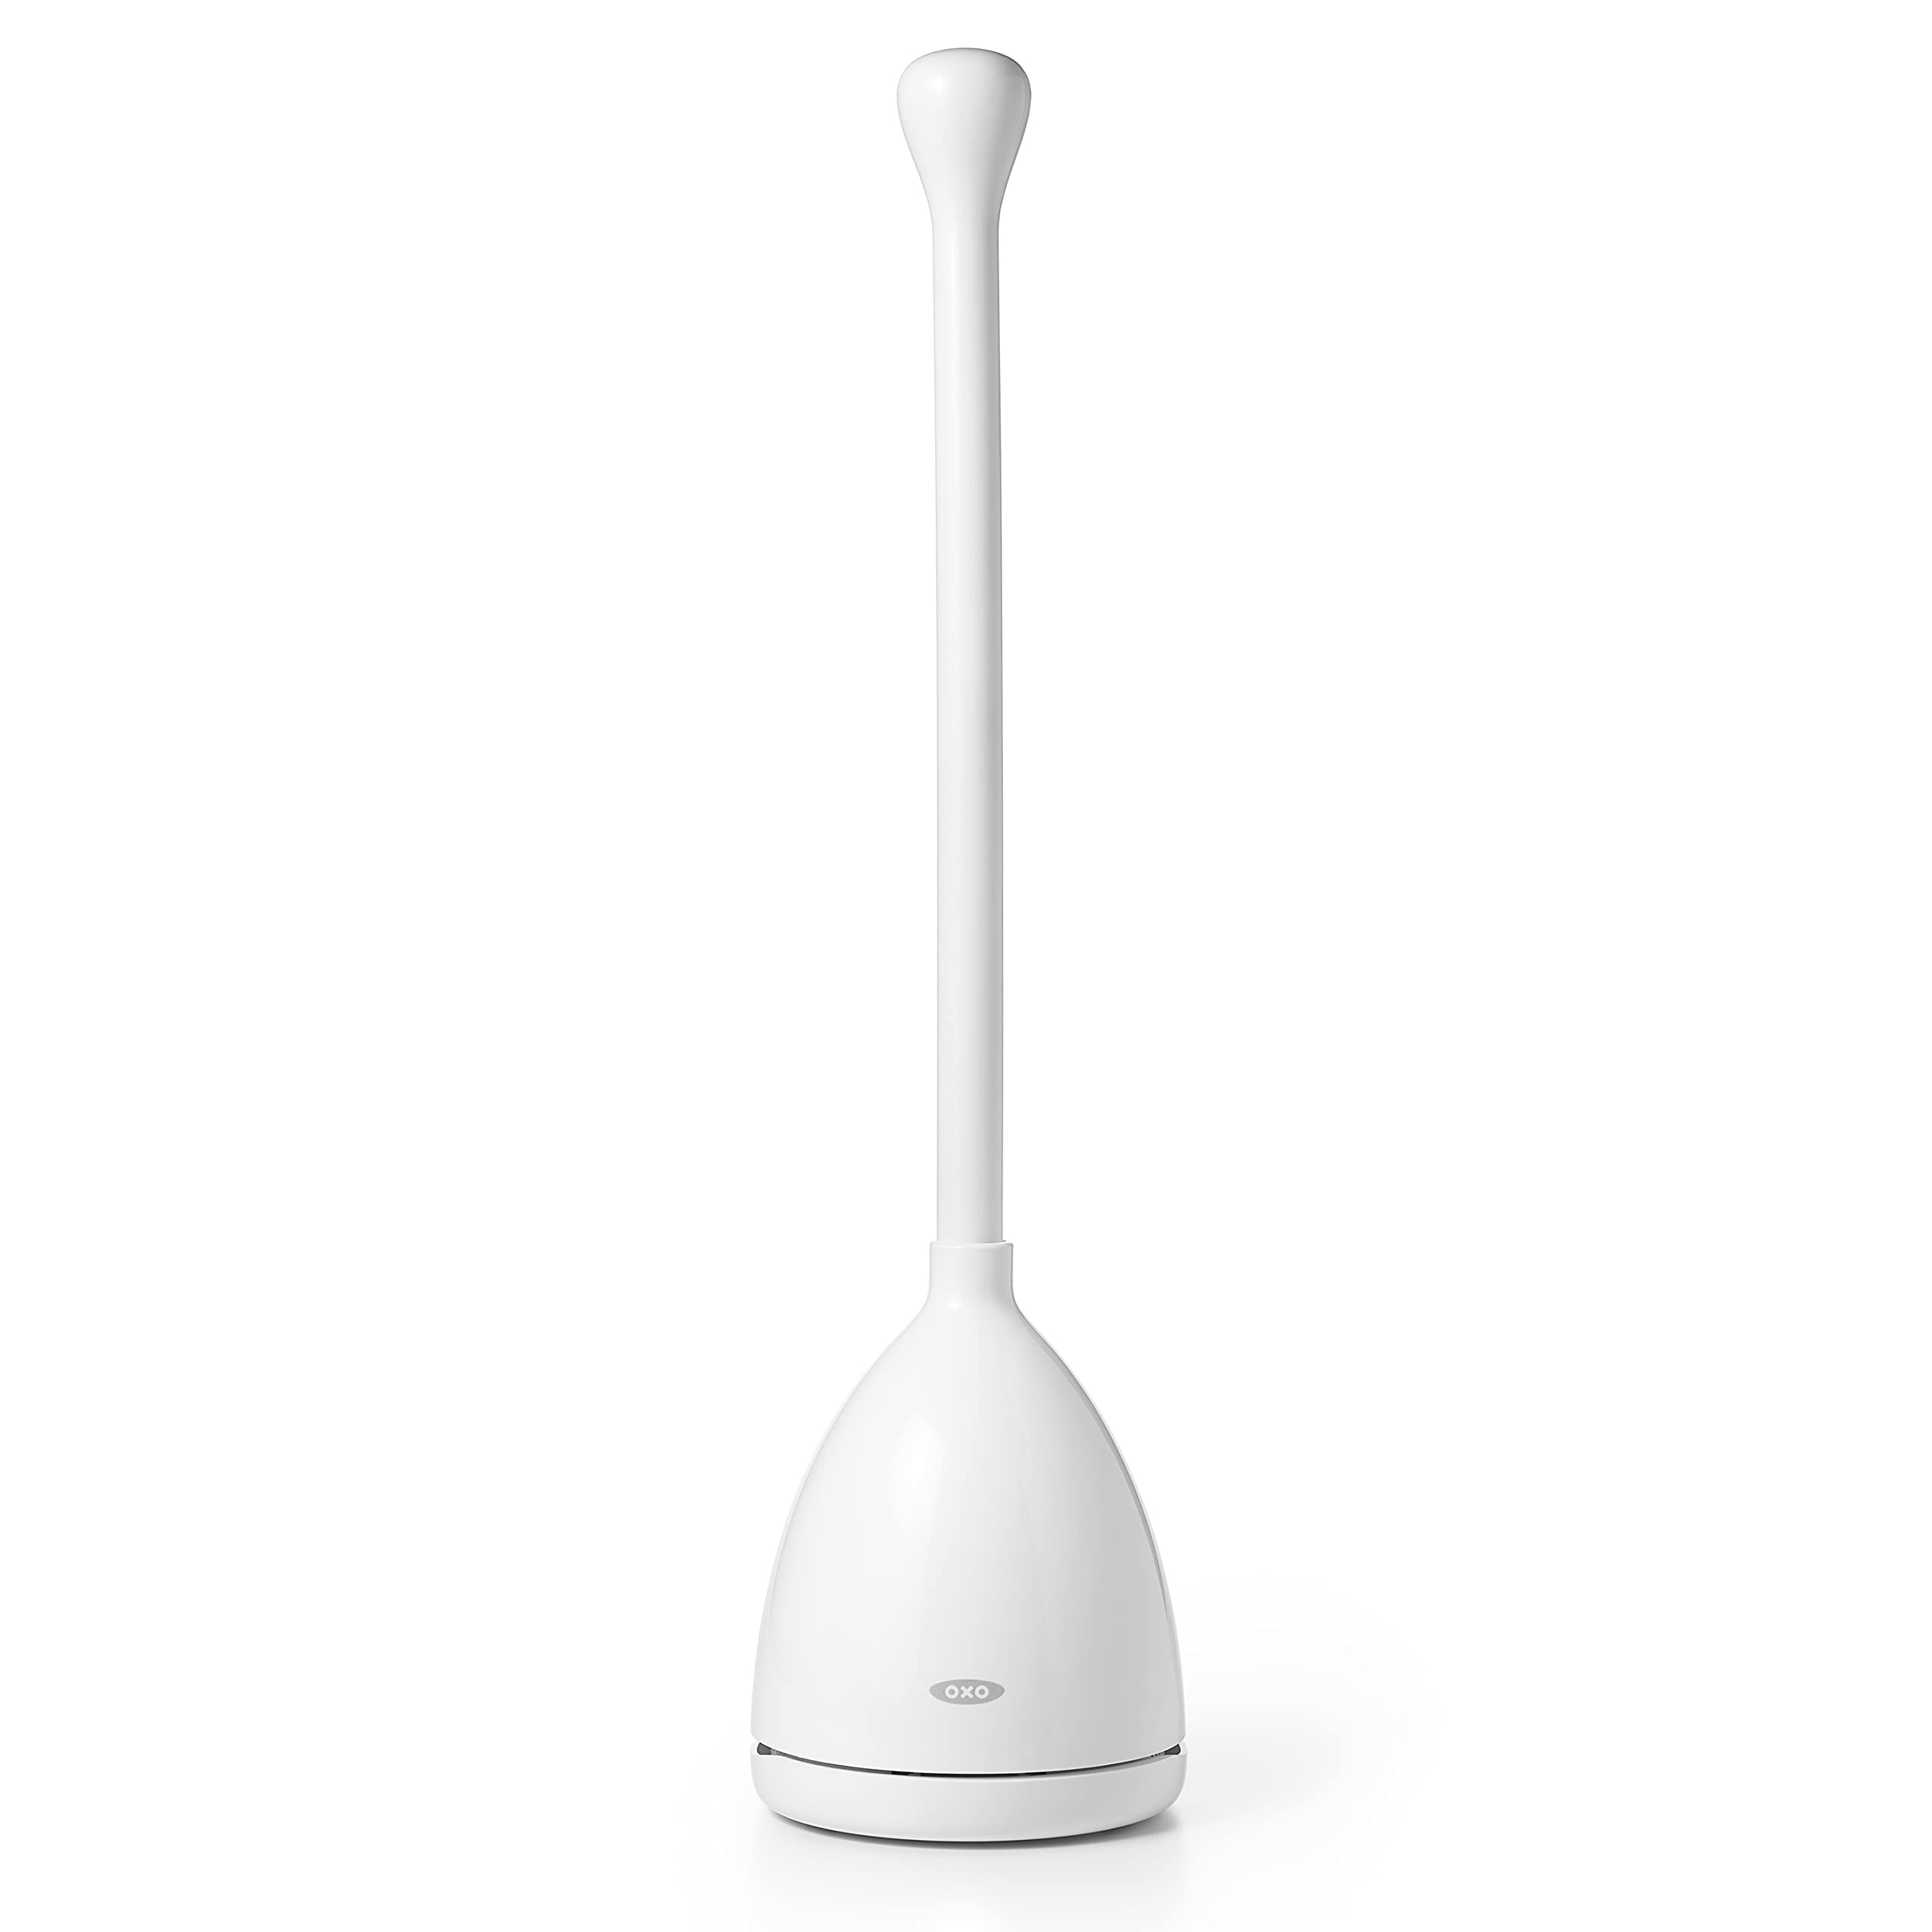
Oxo Good Grips Toilet Plunger With Holder
The Oxo Good Grips Toilet Plunger And Canister Is Designed To Open When You Lift The Plunger And Close When You Replace It For Neat And Hassle-Free Plunging. The Flat-Top Handle Provides A Secure, Comfortable Grip While You Work. The Plunger Head Works On All Toilets, Including Low-Flush Models. The Ventilated Drip Tray Contains Any Excess Water And Allows It To Evaporate. The Tidy Canister Keeps The Plunger Out Of Sight When Not In Use.
Brand: OXO
Category: Hardware > Tools > Plungers > Toilet Plungers